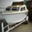
Label: ship